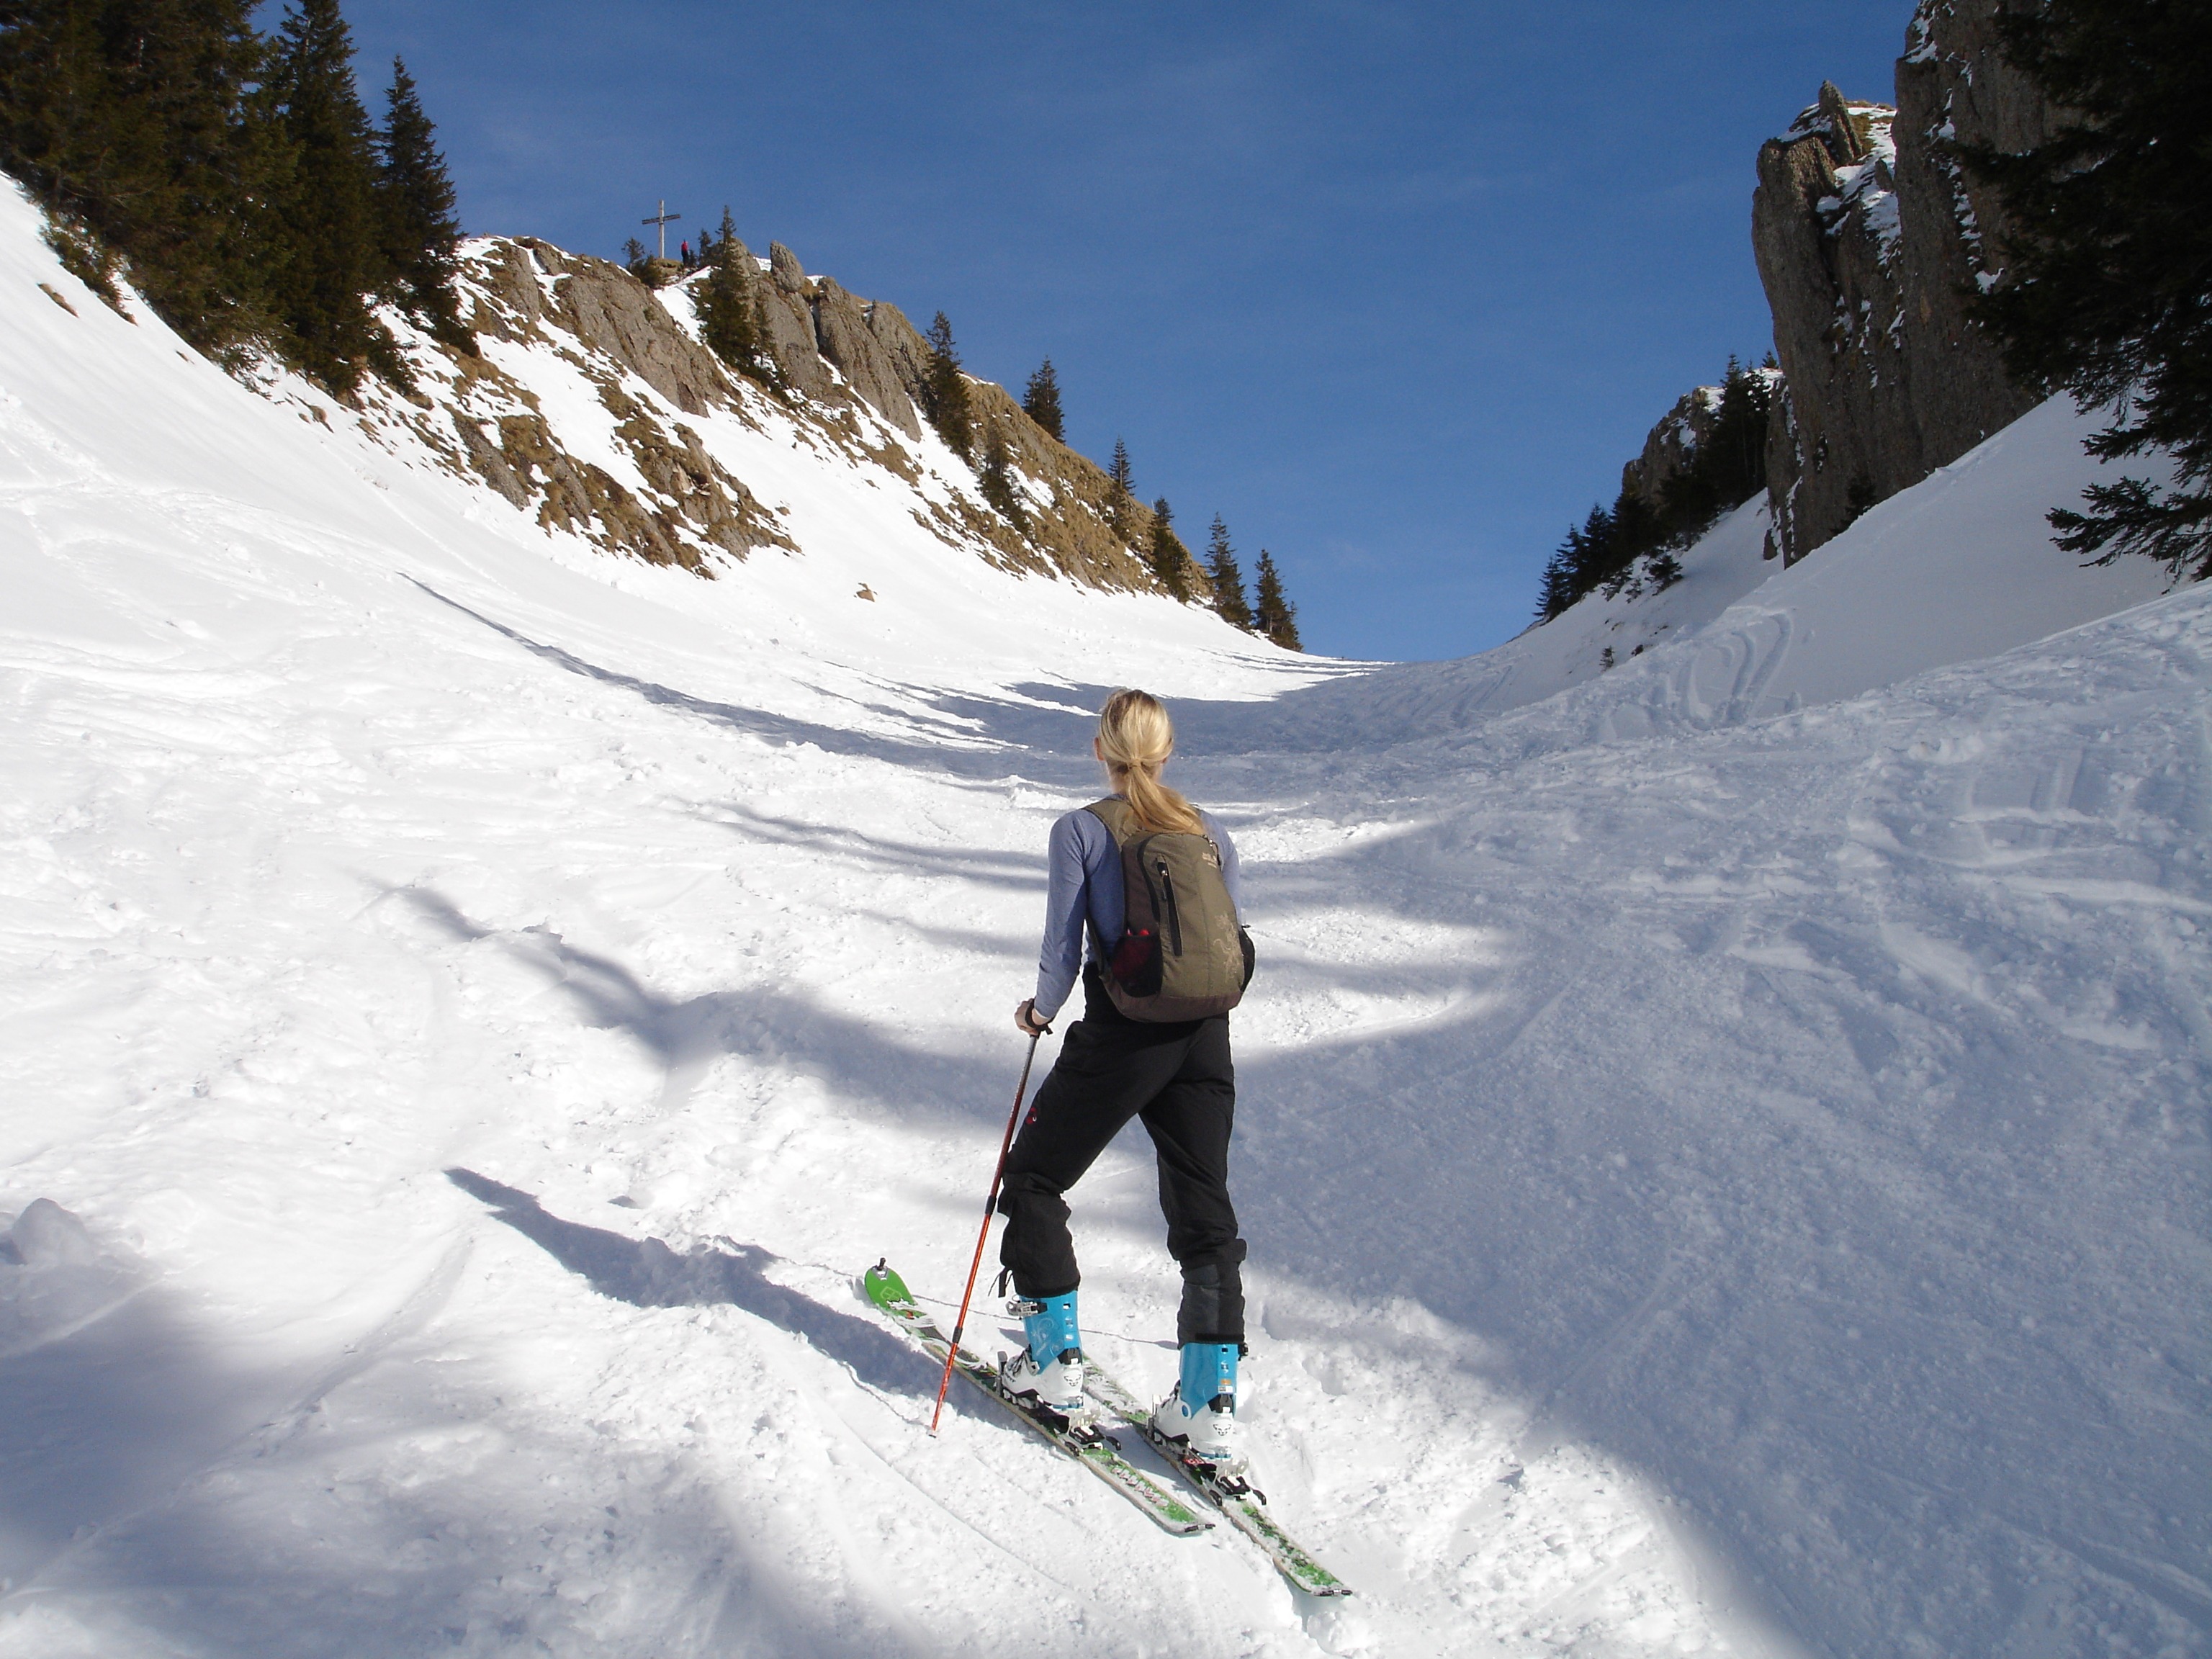
snow, winter, sport, mountain range, recreation, weather, extreme sport, skiing, sports equipment, winter sport, sports, downhill, ski, footwear, piste, winter sports, backcountry skiiing, ski touring, nordic skiing, ski mountaineering, ski equipment, alpine skiing, geological phenomenon, telemark skiing, nagelfluh, balderschwang, allgau, skitouren predecessor, siplingerkopf, snow trough